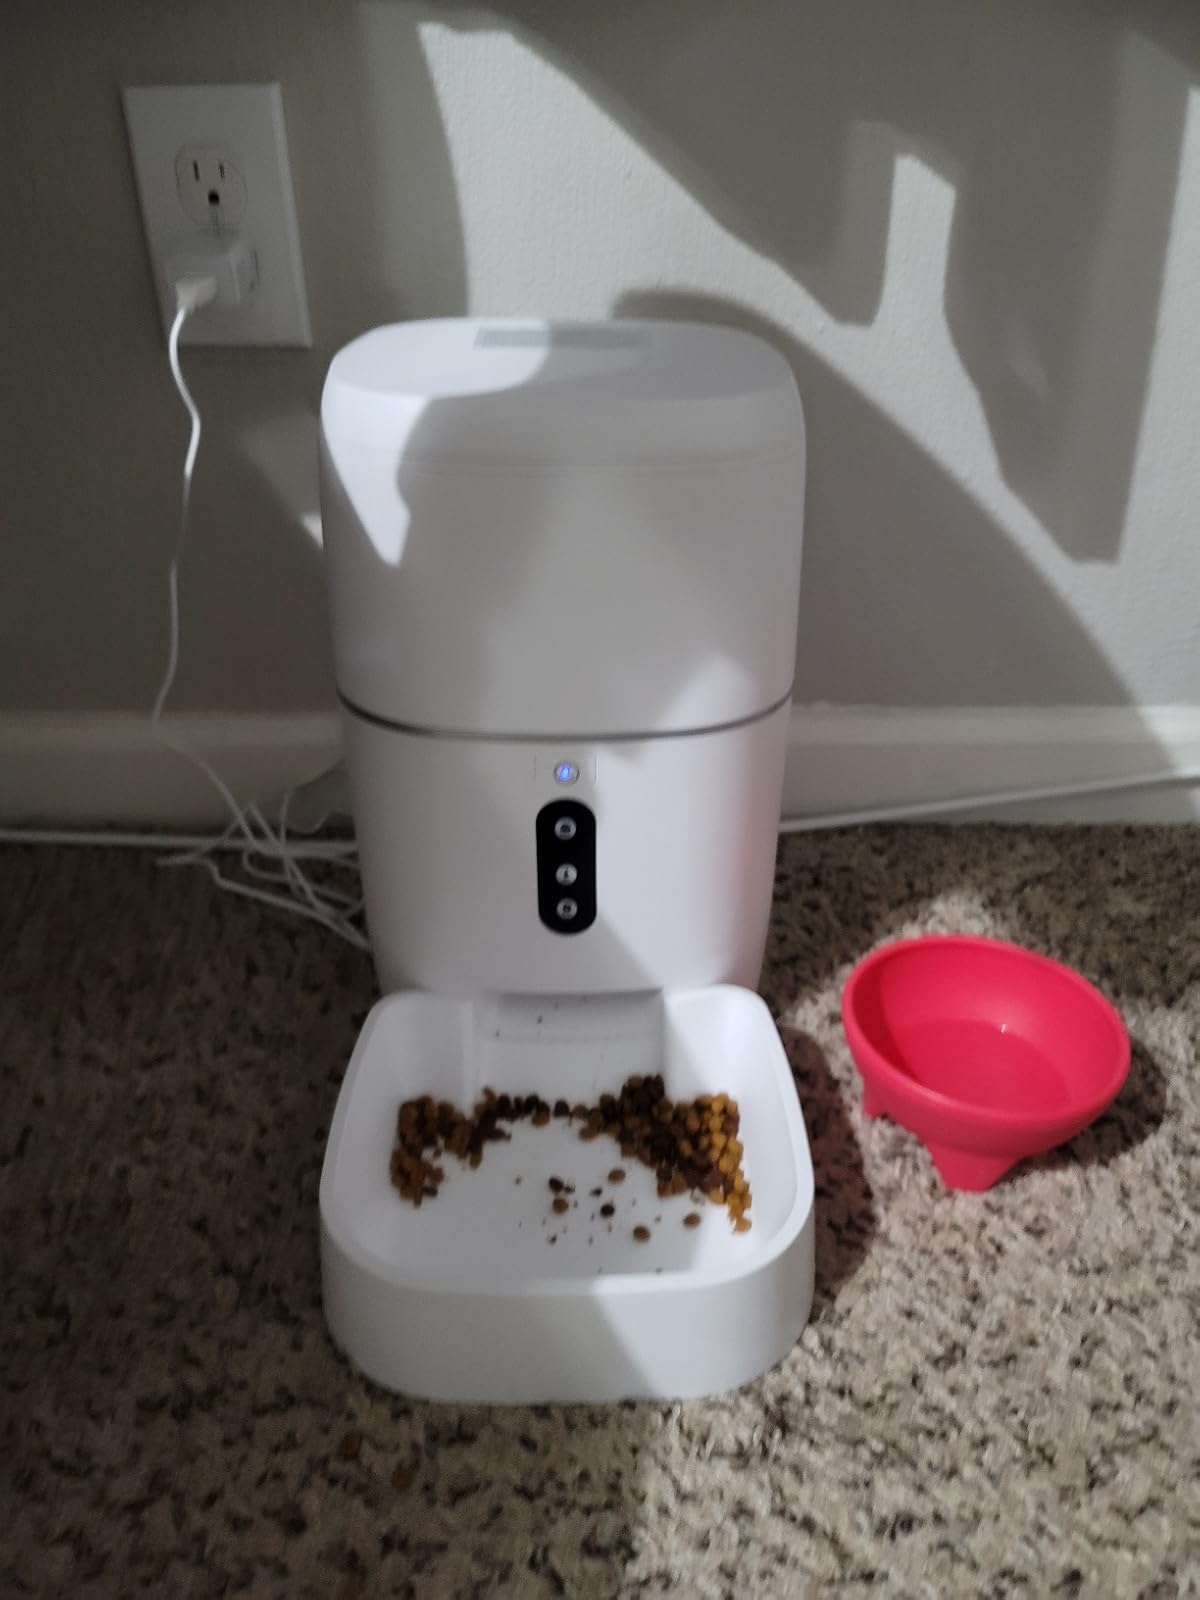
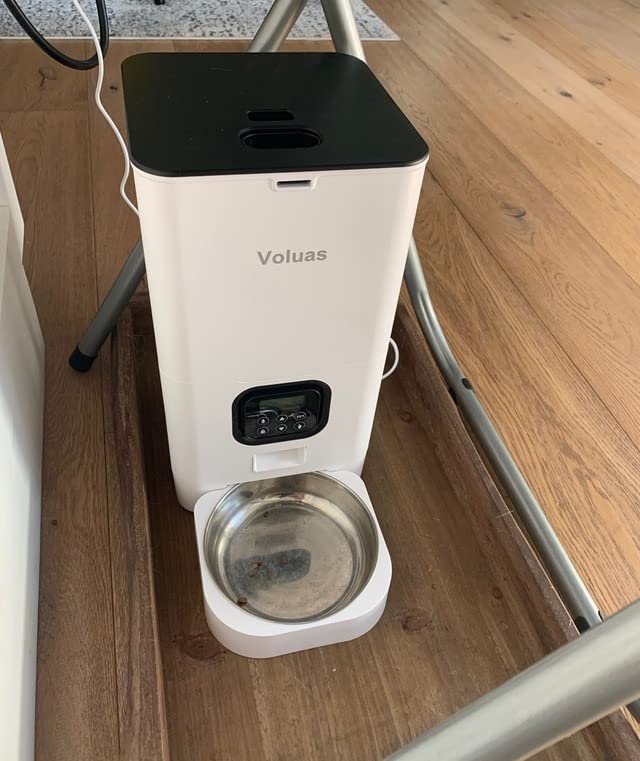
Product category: items_feeder
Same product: no